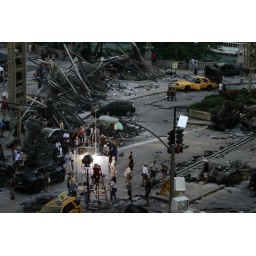
Director Michael Bay in the hat and baby blue polo shirt